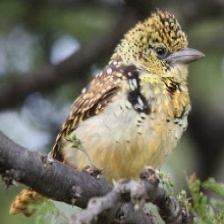
Species: D-ARNAUDS BARBET
Scientific name: TRACHYPHONUS DARNAUDII